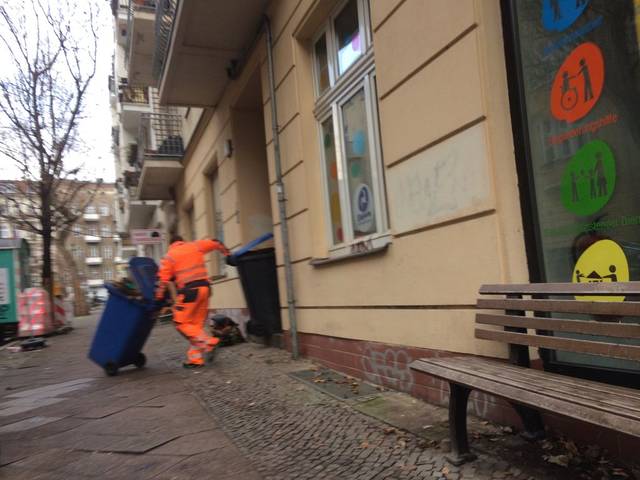
Region: Germany
Coordinates: 52.538, 13.424